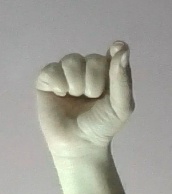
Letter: fa